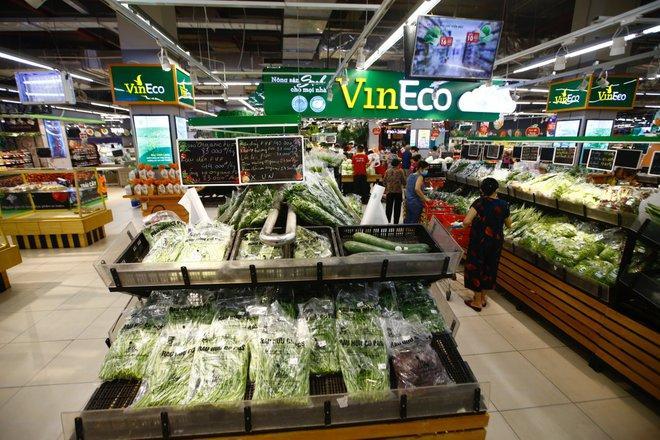
có nhiều người đang đứng ở trong quầy rau củ quả